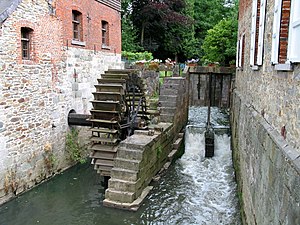
Vandkraftværk / Historisk udvikling / Tidlig udnyttelse af vandkraft
Gammel vandmølle i Braine-le-Château i Belgien